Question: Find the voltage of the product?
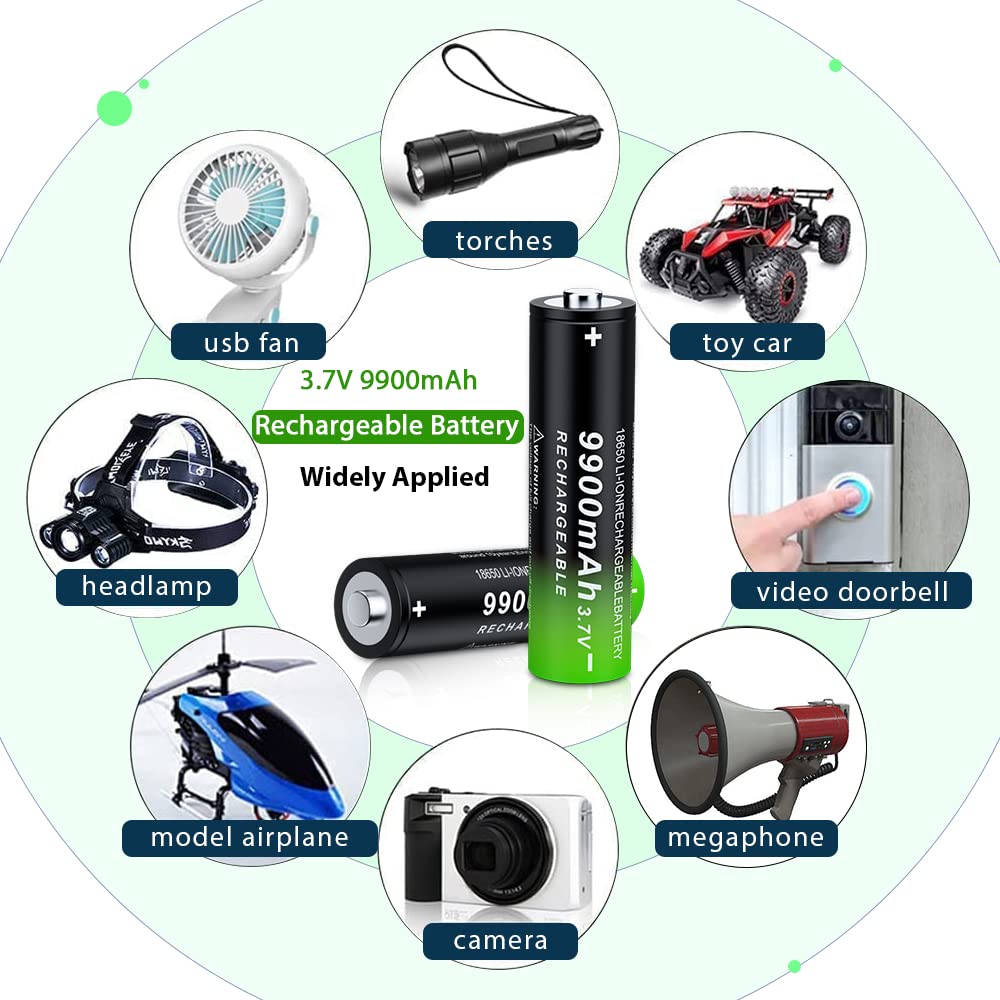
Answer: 3.7 volt